Jersey Shore shark attacks of 1916

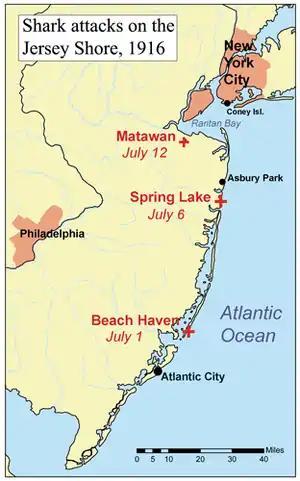
Map of the Jersey Shore attacks

Between July 1 and 12, 1916, five people were attacked along the coast of New Jersey by sharks; only one of the victims survived. The first major attack occurred on Saturday, July 1 at Beach Haven, a resort town established on Long Beach Island off the southern coast of New Jersey. Charles Epting Vansant, 23, of Philadelphia, was on vacation at the Engleside Hotel with his family. Before dinner, Vansant decided to take a quick swim in the Atlantic with a Chesapeake Bay Retriever that was playing on the beach. Shortly after entering the water, Vansant began shouting. Bathers believed he was calling to the dog, but a shark was actually biting Vansant's legs. He was rescued by lifeguard Alexander Ott and bystander Sheridan Taylor, who claimed the shark followed him to shore as they pulled the bleeding Vansant from the water. Vansant's left thigh was stripped of its flesh; he bled to death on the manager's desk of the Engleside Hotel at 6:45 PM.